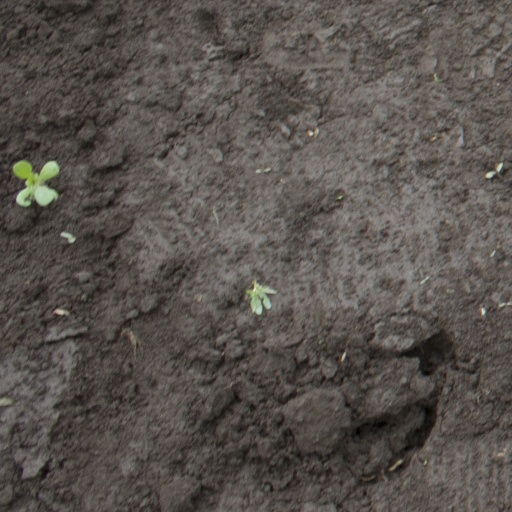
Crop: soybean